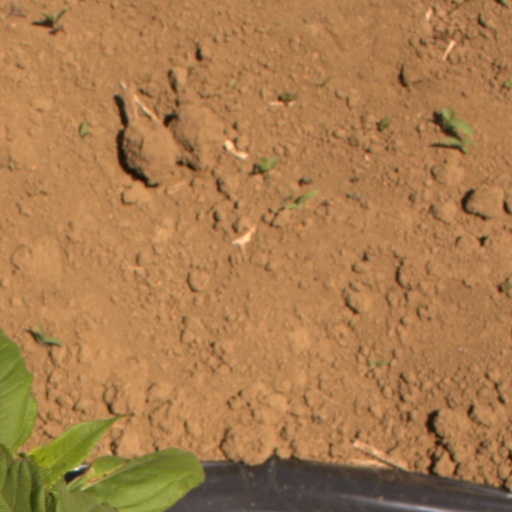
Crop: Jerusalem artichoke